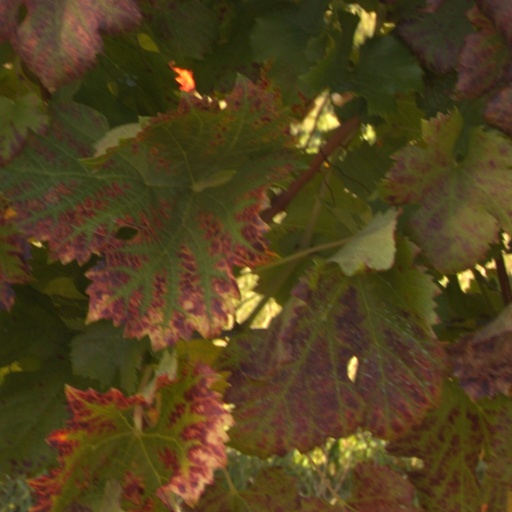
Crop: grape